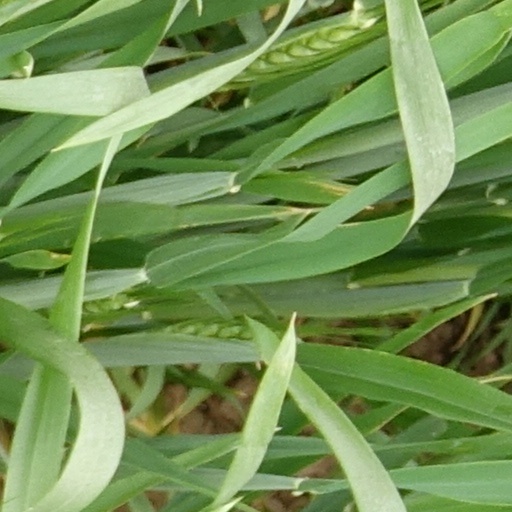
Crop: wheat